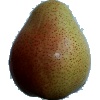
Label: pear_forelle